John Zorn

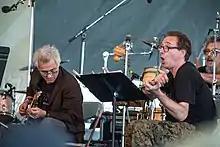
Bar Kokhba at 2014 Newport Jazz Festival with Marc Ribot, John Zorn, Cyro Baptista (left to right)

In 2004, Zorn began composing the second Masada Book, "The Book of Angels", resulting in an additional 316 compositions. Zorn explained: